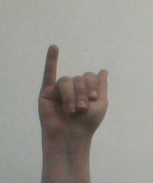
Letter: meem